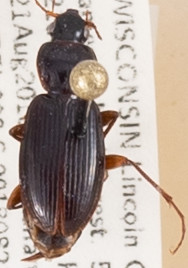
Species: Synuchus impunctatus
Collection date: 2018-08-21
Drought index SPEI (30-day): -0.864
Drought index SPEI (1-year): -0.46
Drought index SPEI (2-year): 1.186